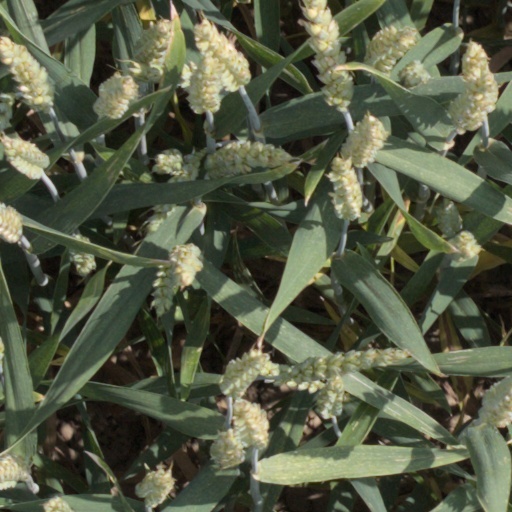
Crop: wheat